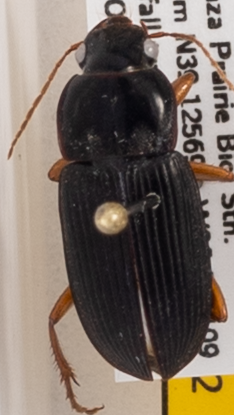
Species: Harpalus pensylvanicus
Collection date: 2019-07-17
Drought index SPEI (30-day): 1.594
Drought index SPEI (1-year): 1.85
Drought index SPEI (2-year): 0.71